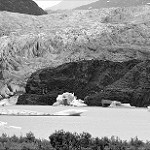
Label: B & W